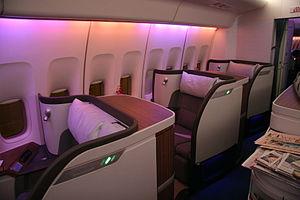
Dans un moyen de transport, la première classe est la classe la plus confortable et celle offrant généralement le plus de prestations. En outre, l'ambiance y est feutrée, la fréquentation élégante, et le calme y est préservé par une présence attentive du personnel de bord.
Un avion à fuselage large ou avion gros-porteur ou avion bicouloir est un avion de ligne comportant deux couloirs en cabine passagers au pont principal. Le diamètre caractéristique du fuselage est de 5 à 6 m. Dans une cabine typique de classe économique, les passagers sont assis de sept à dix côte à côte, permettant une capacité de 200 à 850 passagers. Par comparaison, un avion à fuselage étroit caractéristique a un diamètre compris entre 3 et 4 m, avec un seul couloir dans la cabine et accueille entre deux et six passagers côte à côte.